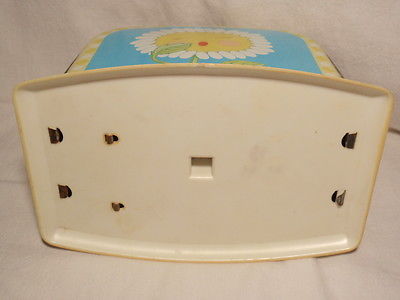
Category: toaster